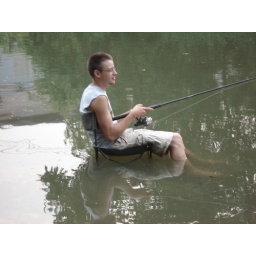
Mike sitting in water fishing